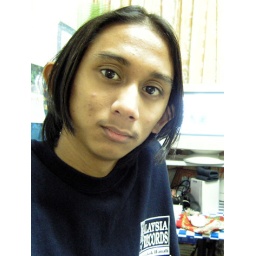
me in my own desk at my own home